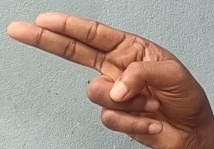
ASL sign: H